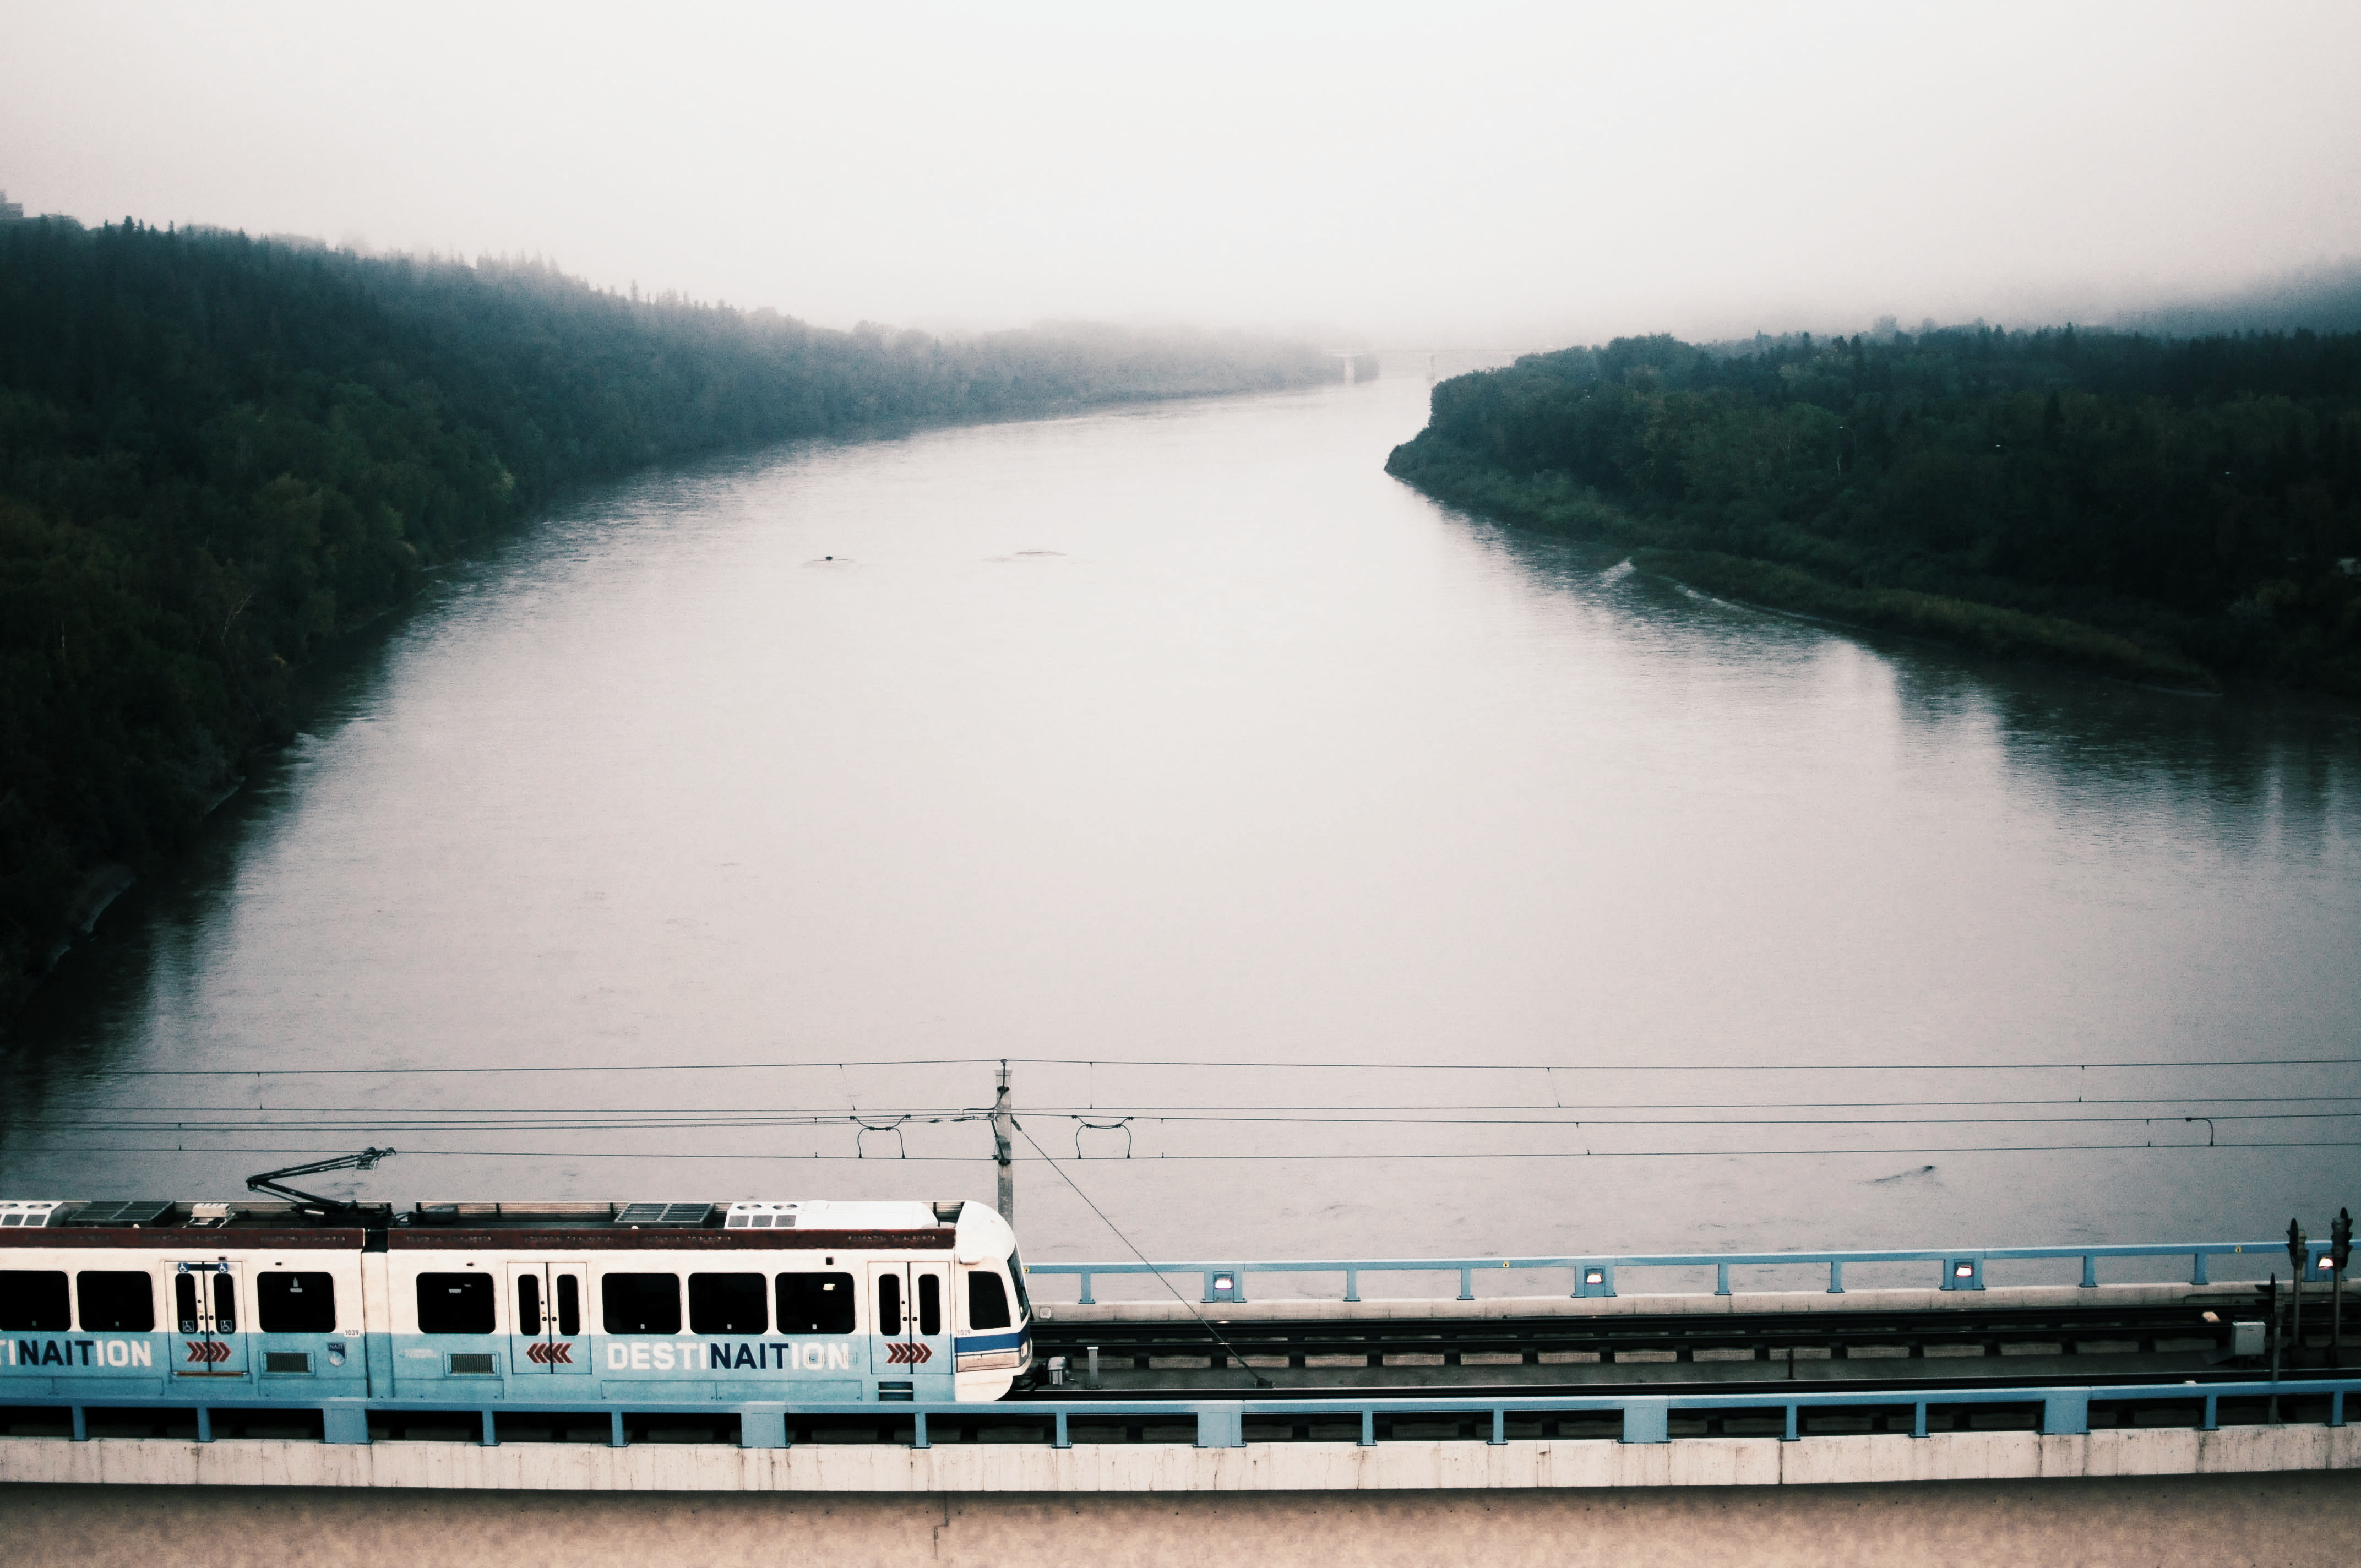
water, fog, mist, train, river, transport, reflection, vehicle, reservoir, trees, atmospheric phenomenon, atmosphere of earth, rolling stock